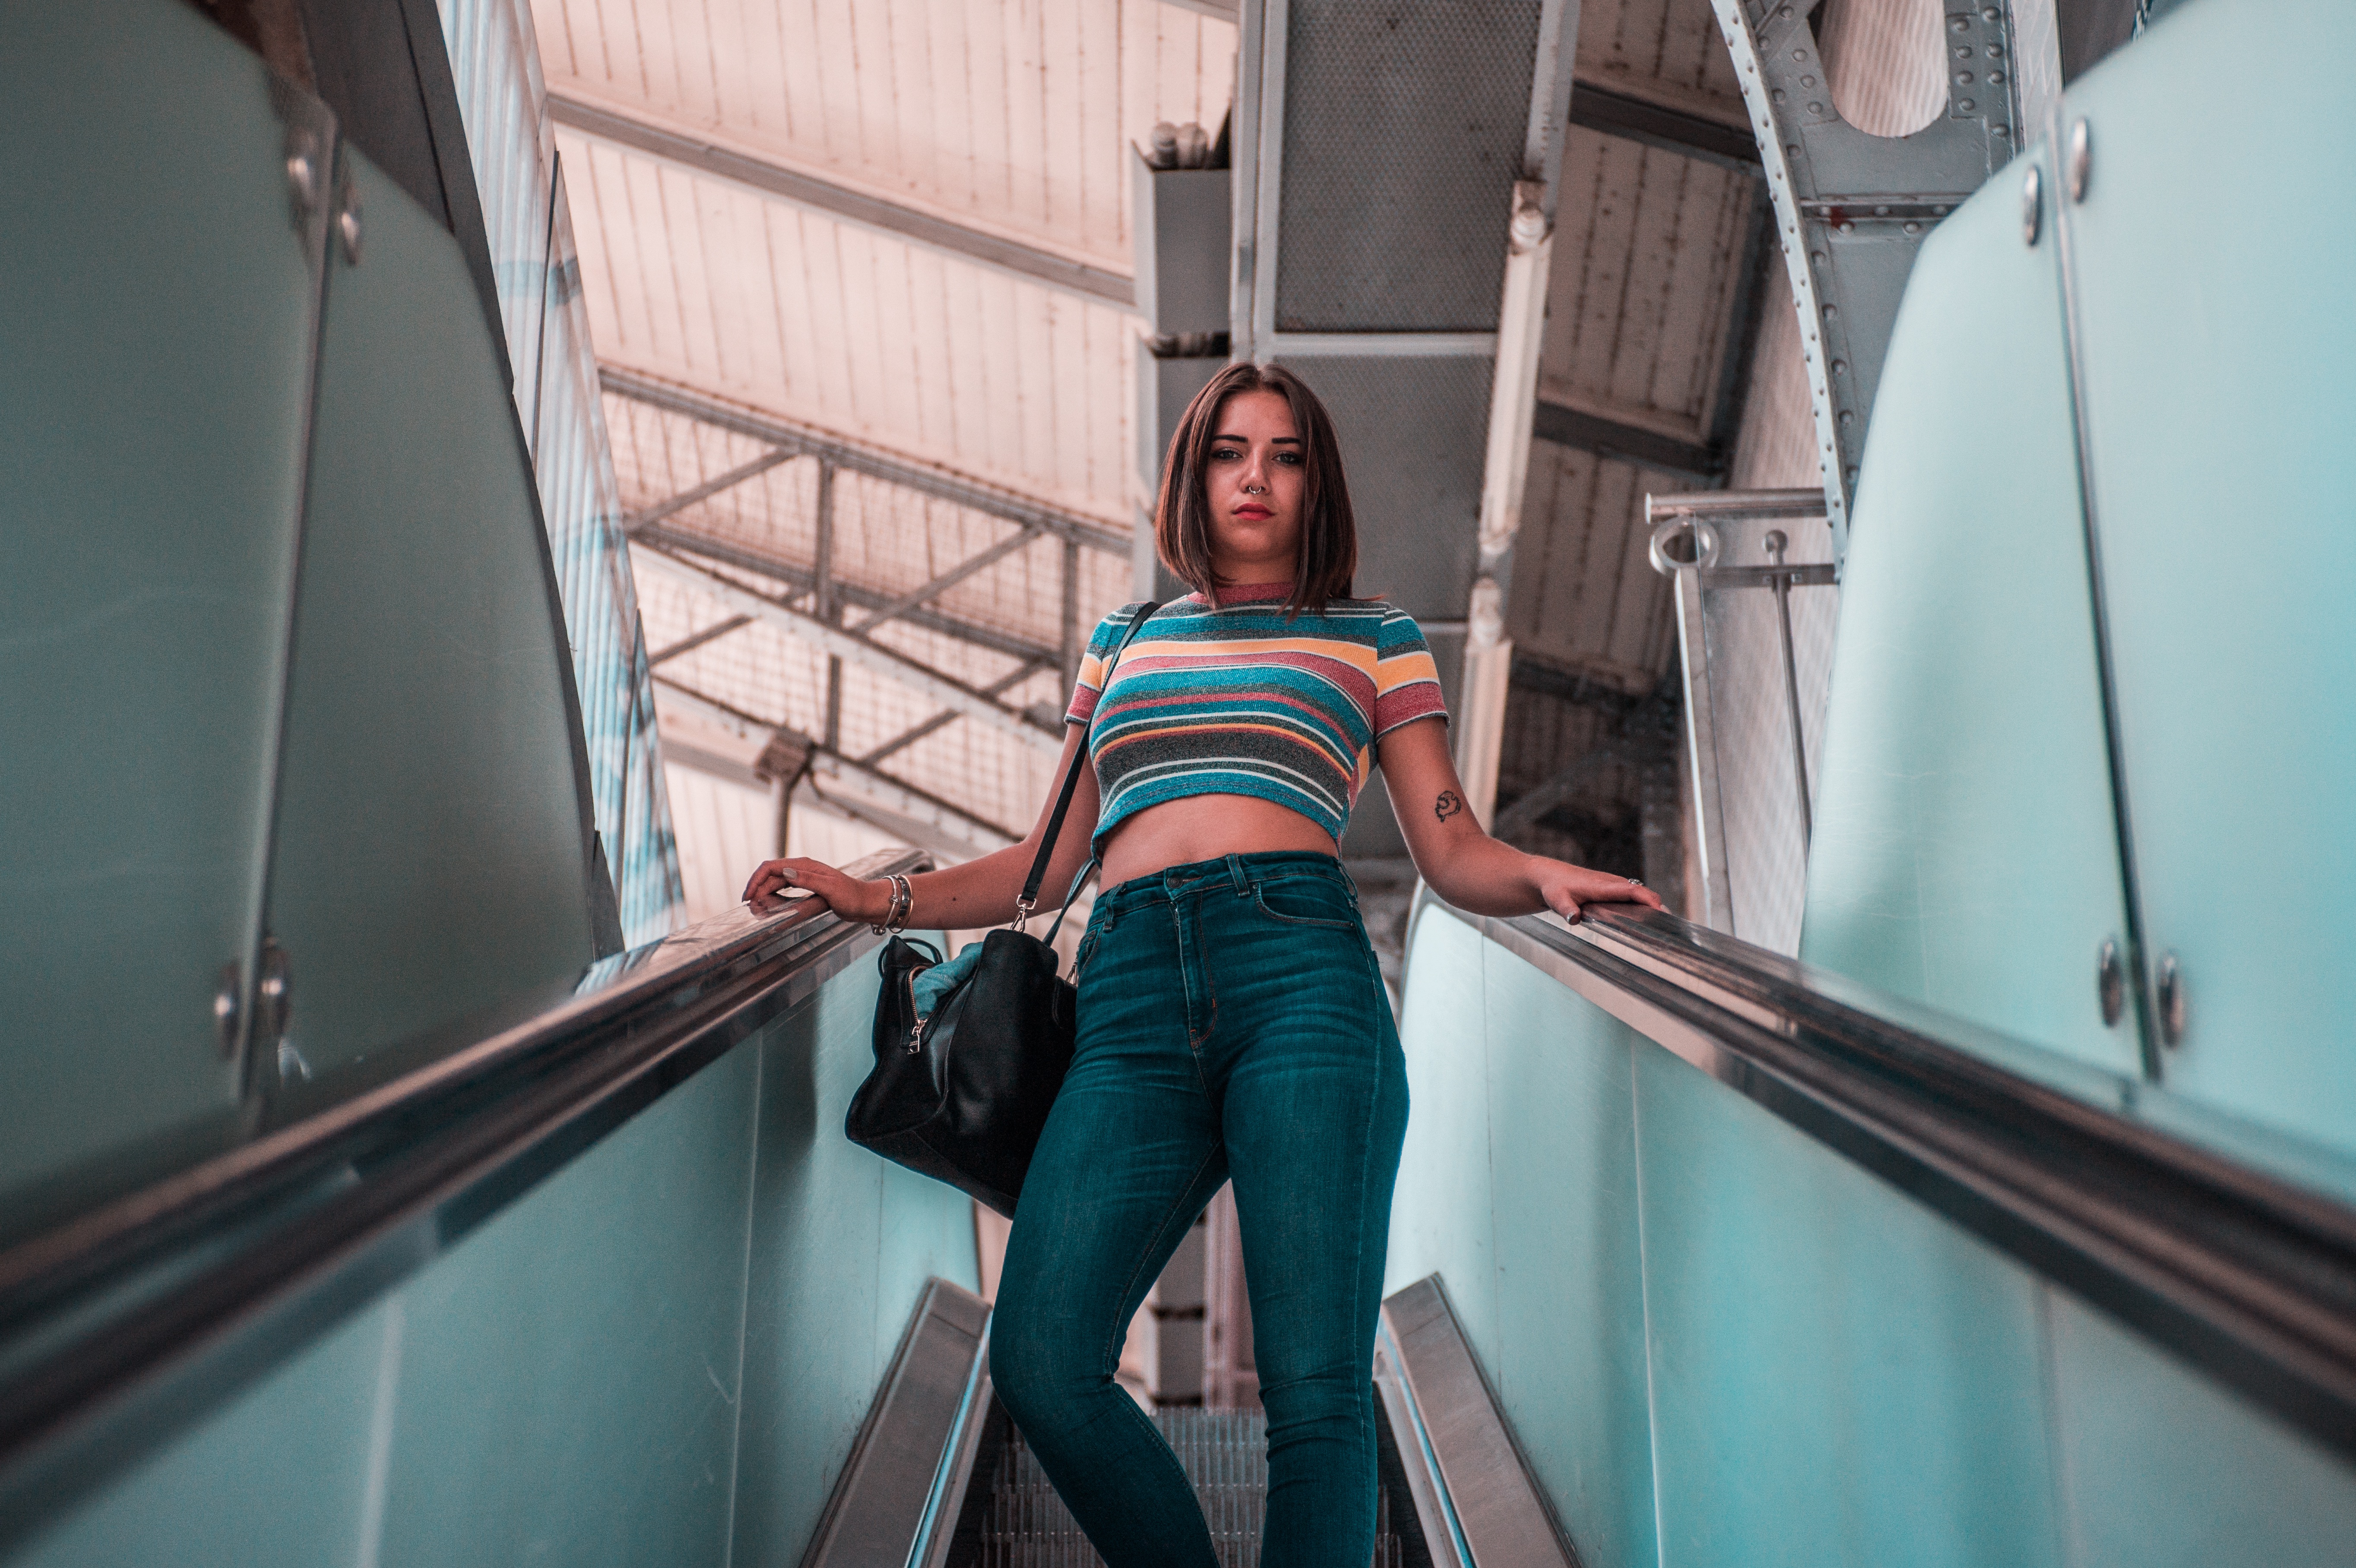
girl, leg, spring, color, fashion, blue, snapshot, photo shoot